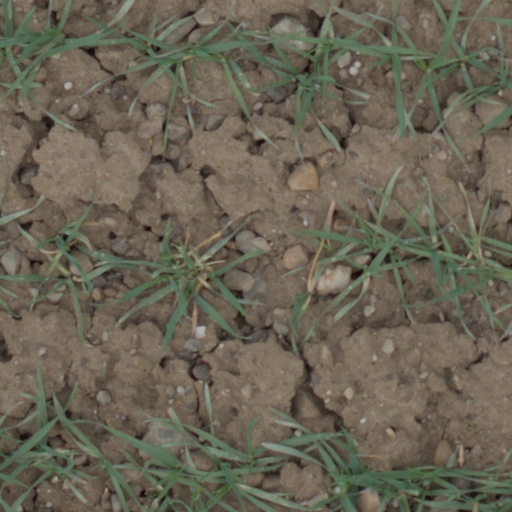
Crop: wheat